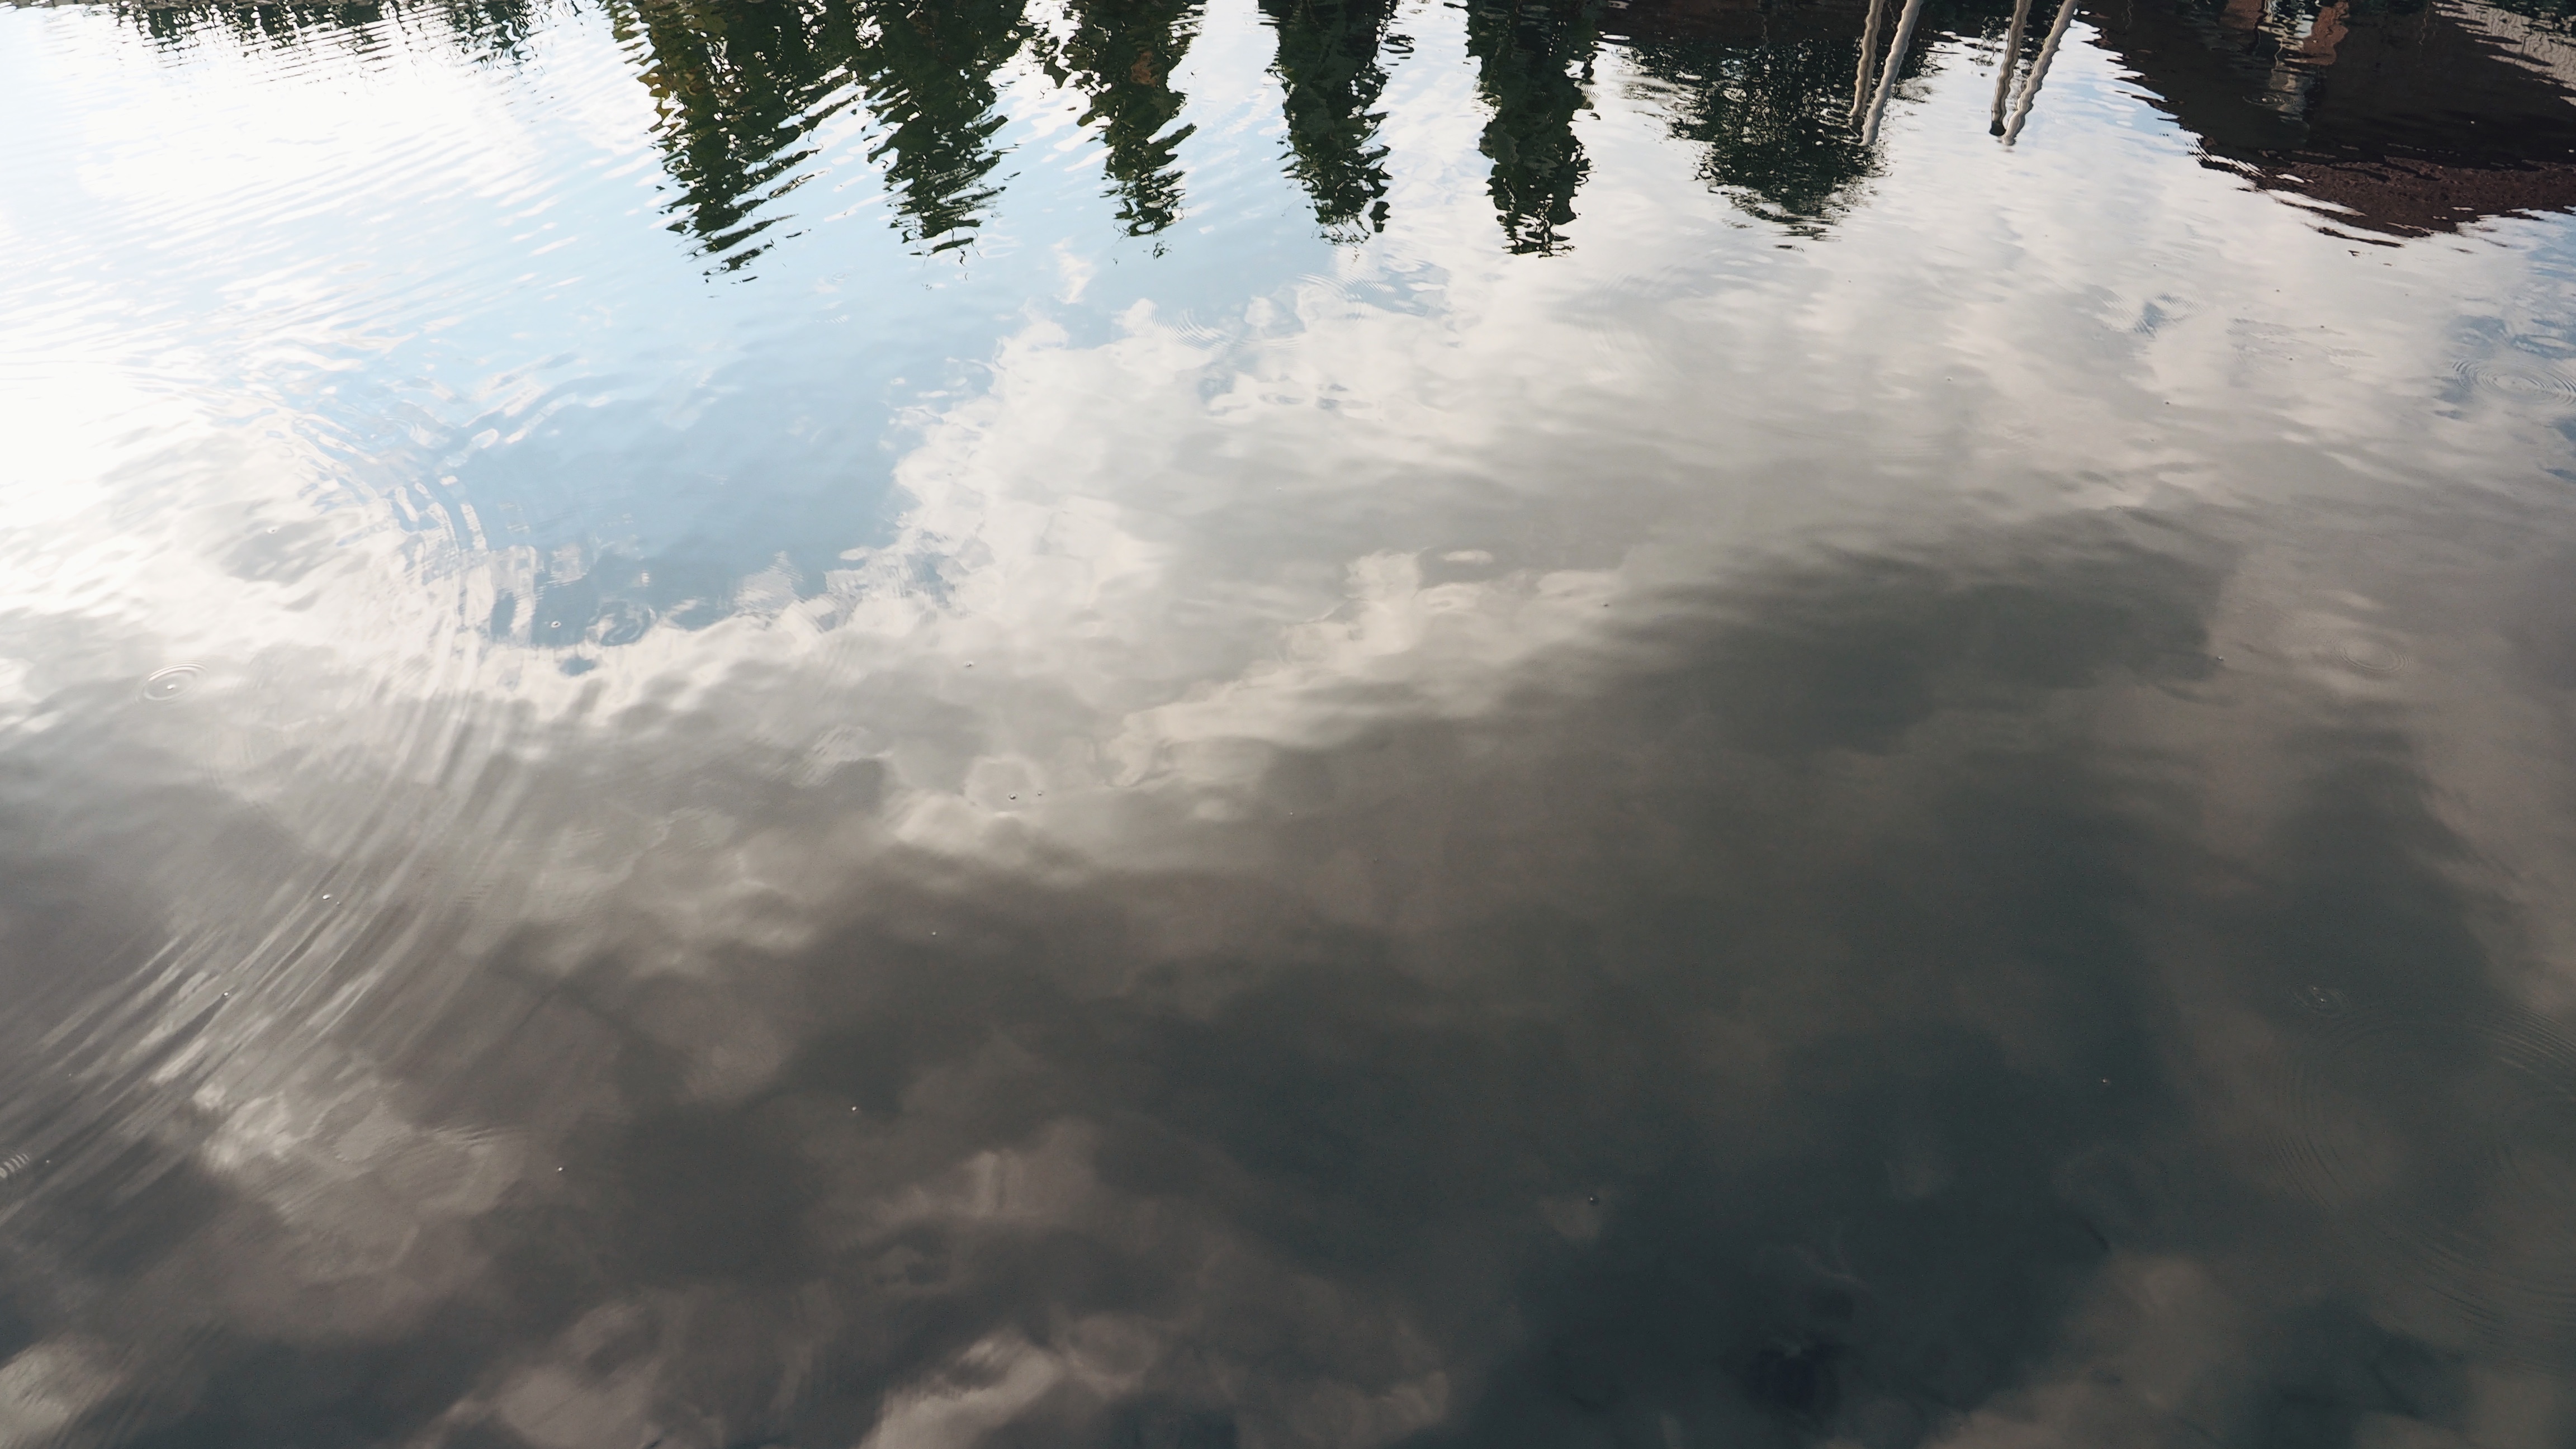
water, nature, mountain, snow, cloud, sky, mist, sunlight, morning, wave, atmosphere, ice, reflection, weather, freezing, atmospheric phenomenon, atmosphere of earth